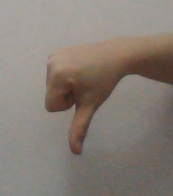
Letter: waw